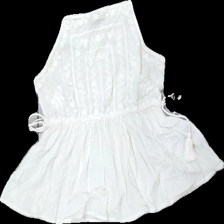
View: front
Type: Tank top
Category: Ladies
Brand: Zara
Colors: White
Material: 100% cotton
Pattern: Embroidered
Cut: Regular
Size: S
Season: All
Stains: Major
Damage: fläckar armhåla
Damage location: middle left
Damage 2: fläckar armhåla
Damage 2 location: middle right
Price range: <50
Recommended usage: Export
Description: vitt linne med broderi fram, fläckar i armhålor